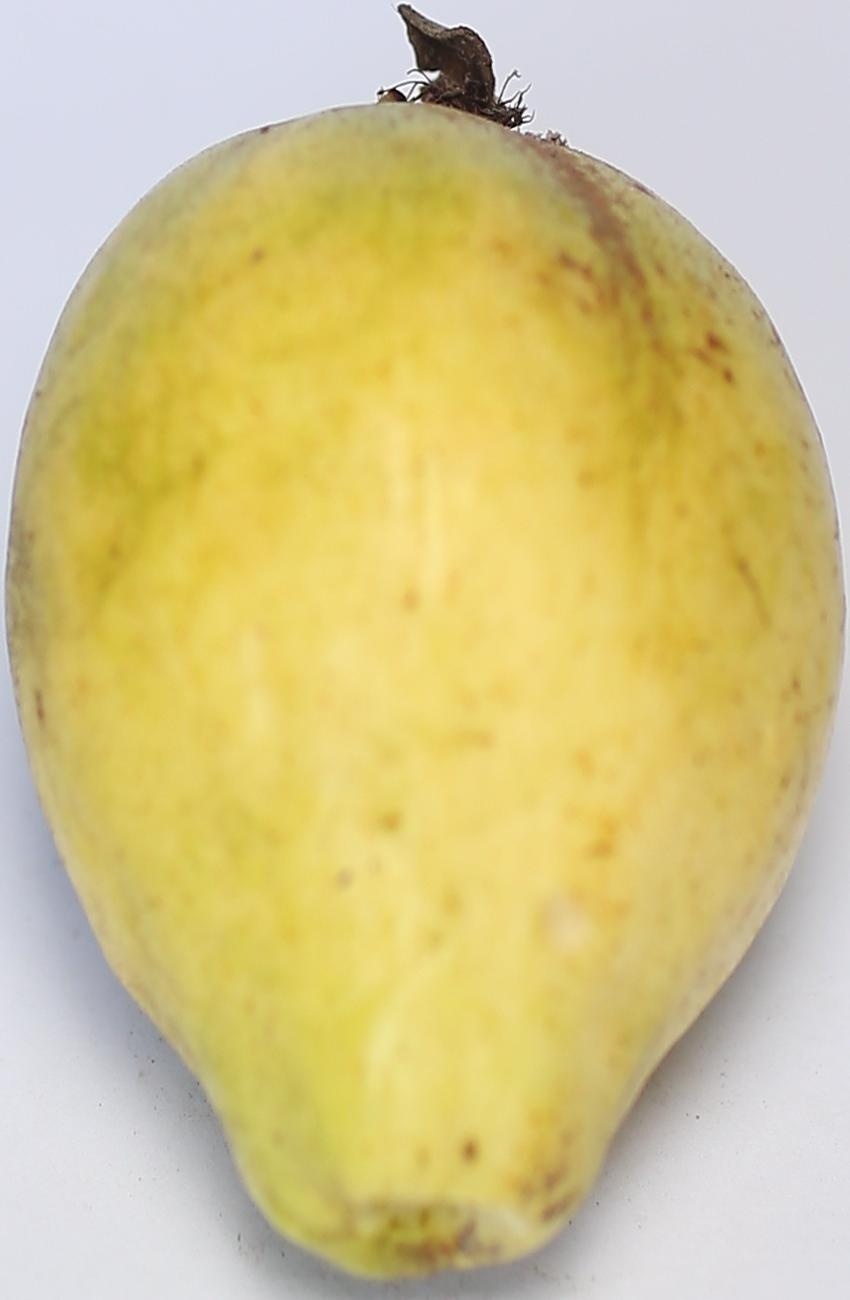
Maturity: ripe
Variety: thadhrami